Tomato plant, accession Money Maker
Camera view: vertical (180 deg); turntable rotation: 330 degrees
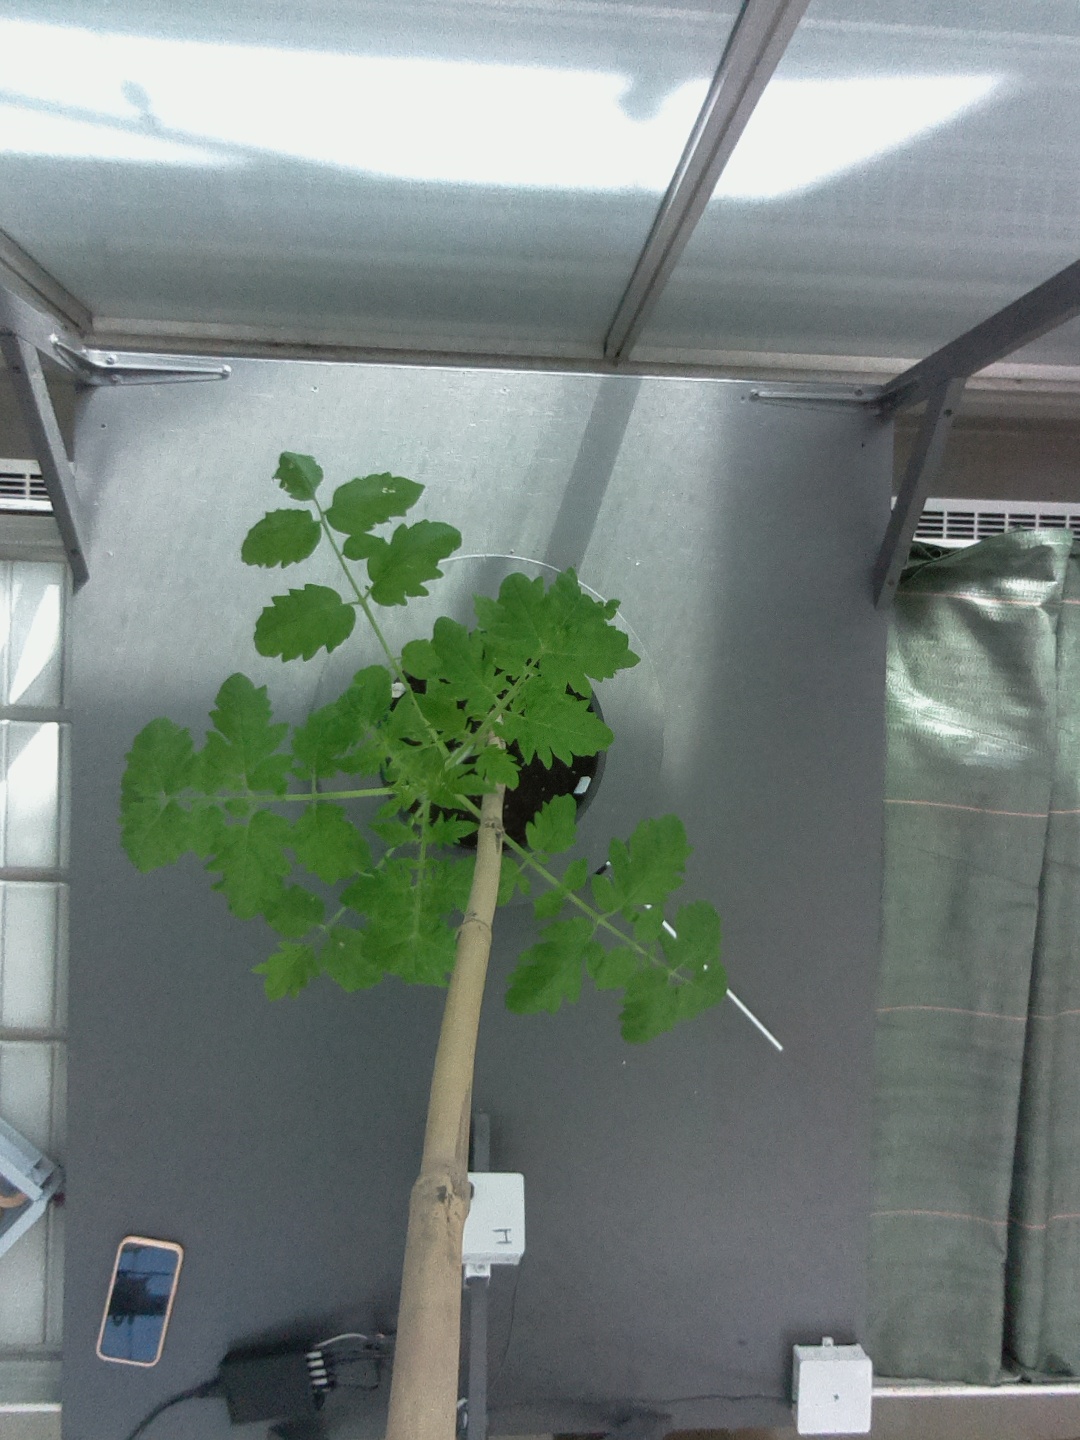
BBCH growth stage 14: 8 of true leaves visible